Mango

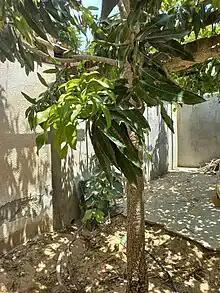
Mango tree in Palestine

From tropical Asia, mangoes were introduced to East Africa by Arab and Persian traders in the ninth to tenth centuries. The 14th-century Moroccan traveler Ibn Battuta reported it at Mogadishu. It was spread further into other areas around the world during the Colonial Era. The Portuguese Empire spread the mango from their colony in Goa to East and West Africa. From West Africa, they introduced it to Brazil from the 16th to the 17th centuries. From Brazil, it spread northwards to the Caribbean and eastern Mexico by the mid to late 18th century. The Spanish Empire also introduced mangoes directly from the Philippines to western Mexico via the Manila galleons from at least the 16th century. Mangoes were only introduced to Florida by 1833.